The Crash Junior Championship

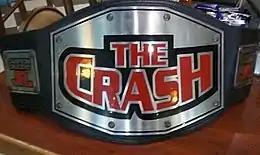
The championship belt

The Crash Junior Championship is a professional wrestling championship contested for in the Mexican lucha libre promotion The Crash Lucha Libre based in Tijuana, Baja California.